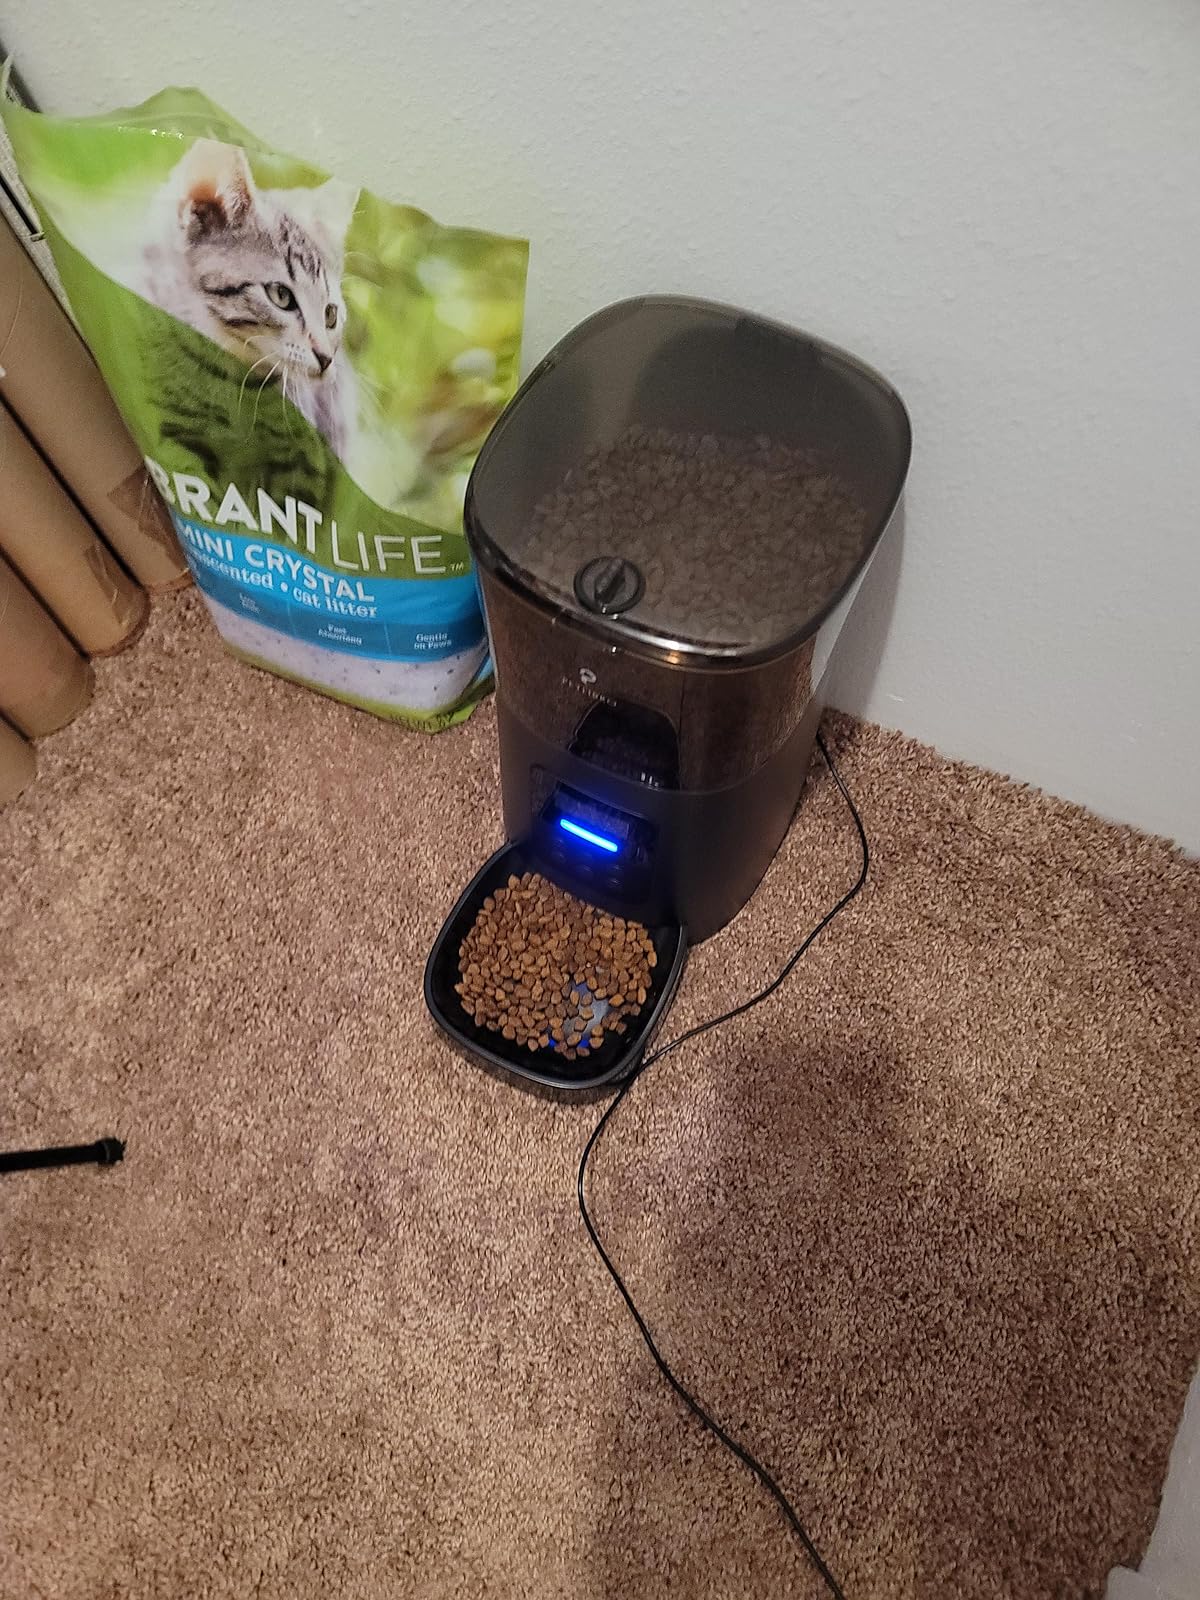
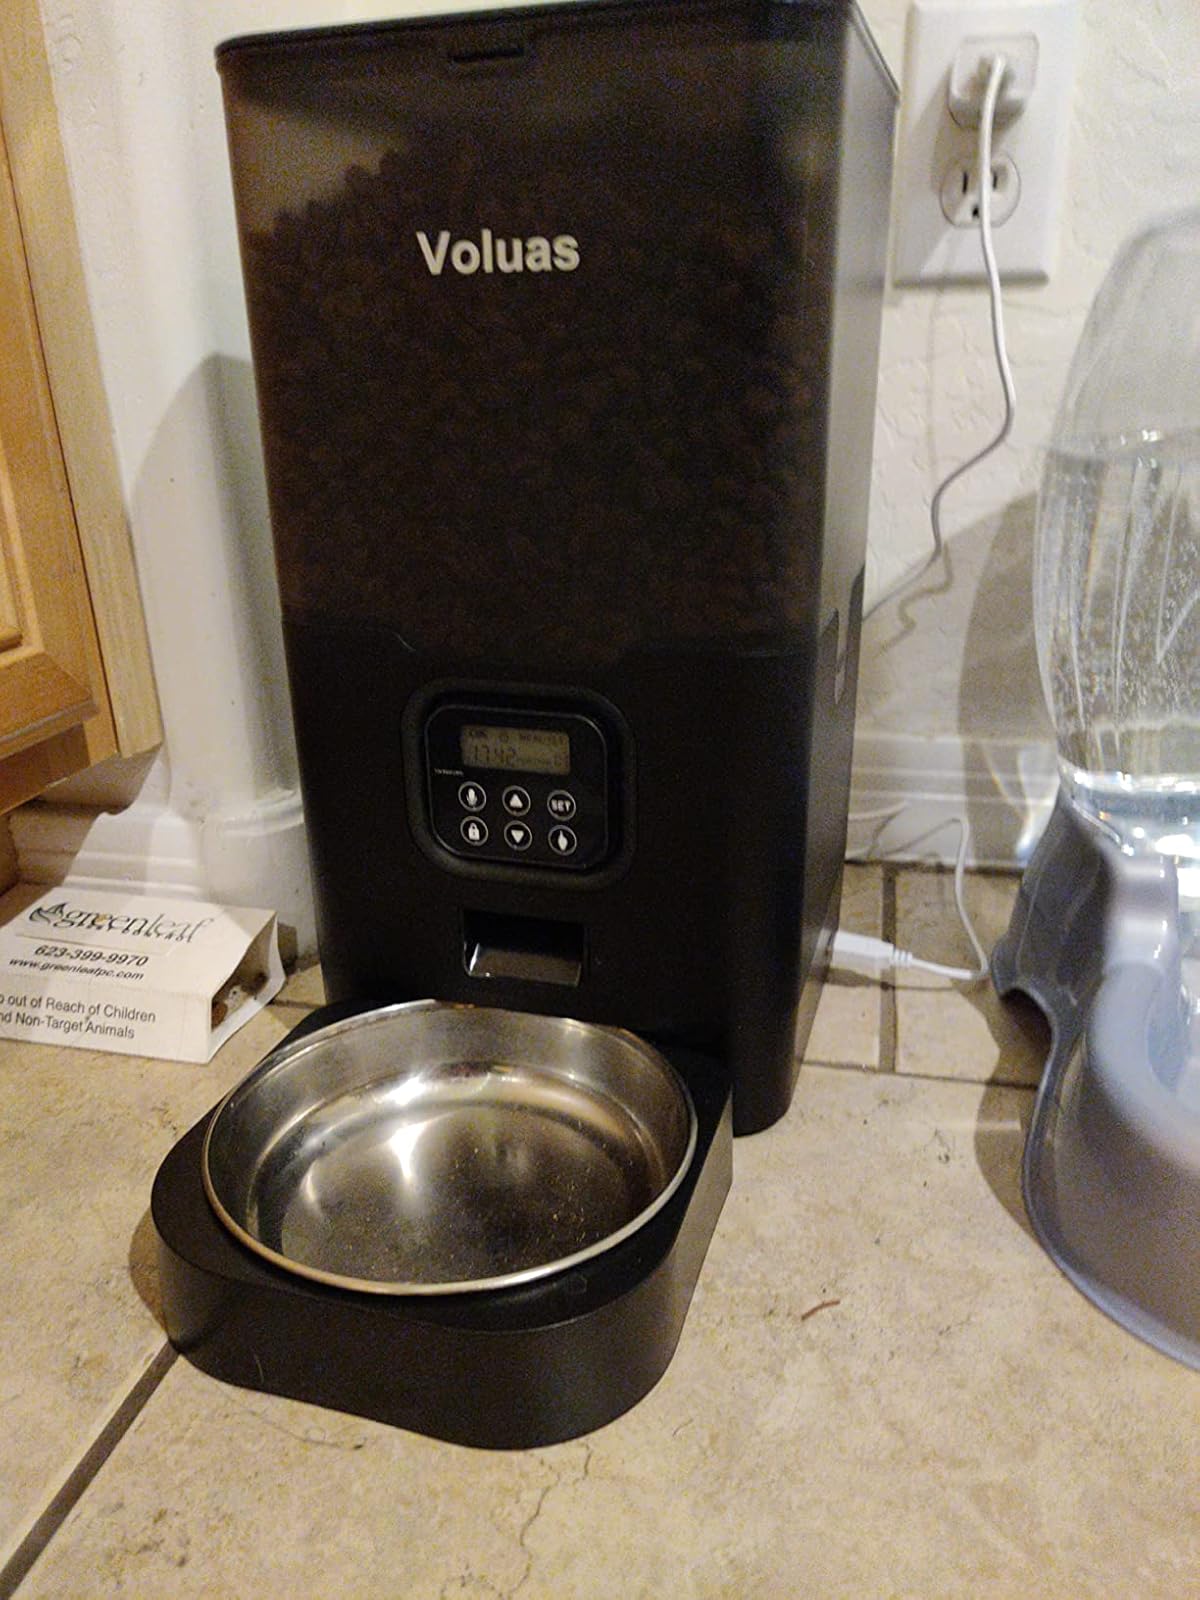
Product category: items_feeder
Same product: no